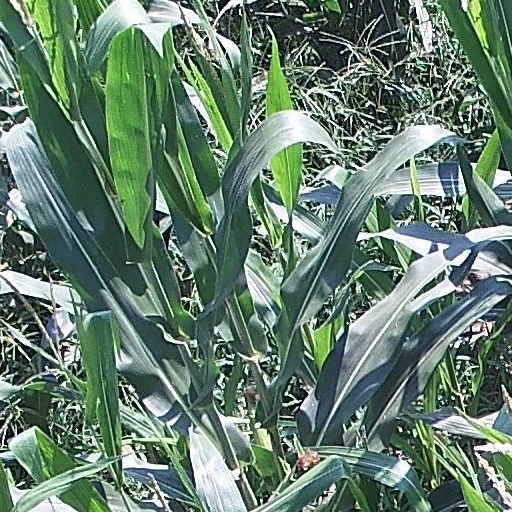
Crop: maize; corn